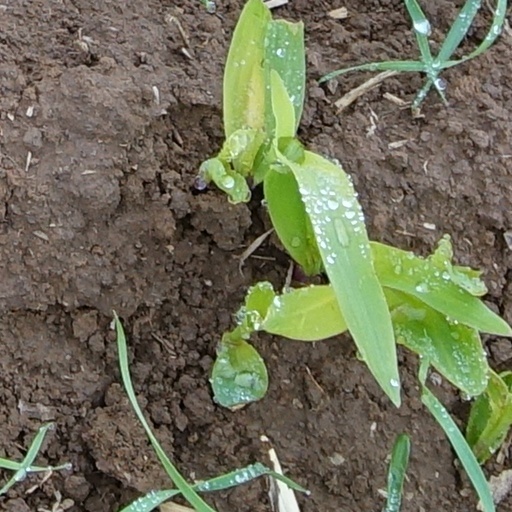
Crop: wheat